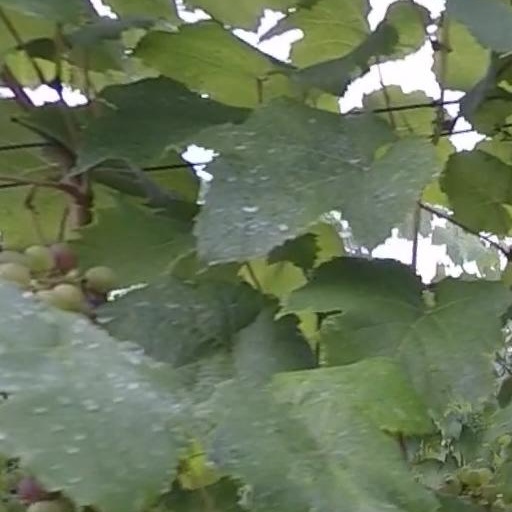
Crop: grape